Mega Man Star Force

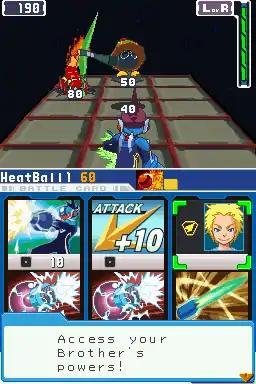
A screenshot of a typical battle sequence

"Mega Man Star Force" is an action role-playing game much in the same vein as "Battle Network". Outside of battle, the game is rendered in a 2D isometric view where the player travels through the real world and finds areas to Electromagnetic Wave Change (EM Wave Change), which tend to be the entrances to the EM Wave World or various computers. In the Wave World, the player is able to encounter viruses, during which the game switches to a 3D view from Mega Man's back, and where movement is restricted to left and right. In battles, HP represents the amount of life Mega Man has. Whenever he is hit by an attack the number decreases, and when it reaches "zero," Mega Man is deleted and the game is over (and the player must start over from when/where they last saved). HP can be recovered in a number of ways, both in and out of battle.